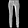
Label: Trouser